Ballz

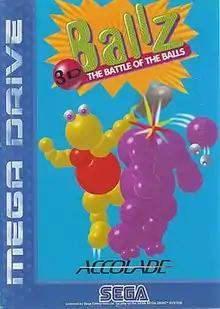
European Mega Drive box

Ballz is a two-player 2.5D action fighting video game developed by PF.Magic and published by Accolade. It was released for the Sega Mega Drive/Genesis and the Super NES (SNES) in 1994, with the 3DO version being released as a director's cut in 1995. "Ballz" offered three difficulty levels over a total of 21 matches. Its distinguishing quality was that each of the characters were composed completely of spheres, granting a pseudo-3D look. Although the game was not a tremendous success, it was generally well-received by critics, and PF.Magic reused its graphics technology in the "Petz" line of virtual pet titles ("Dogz", "Catz" and "Oddballz").